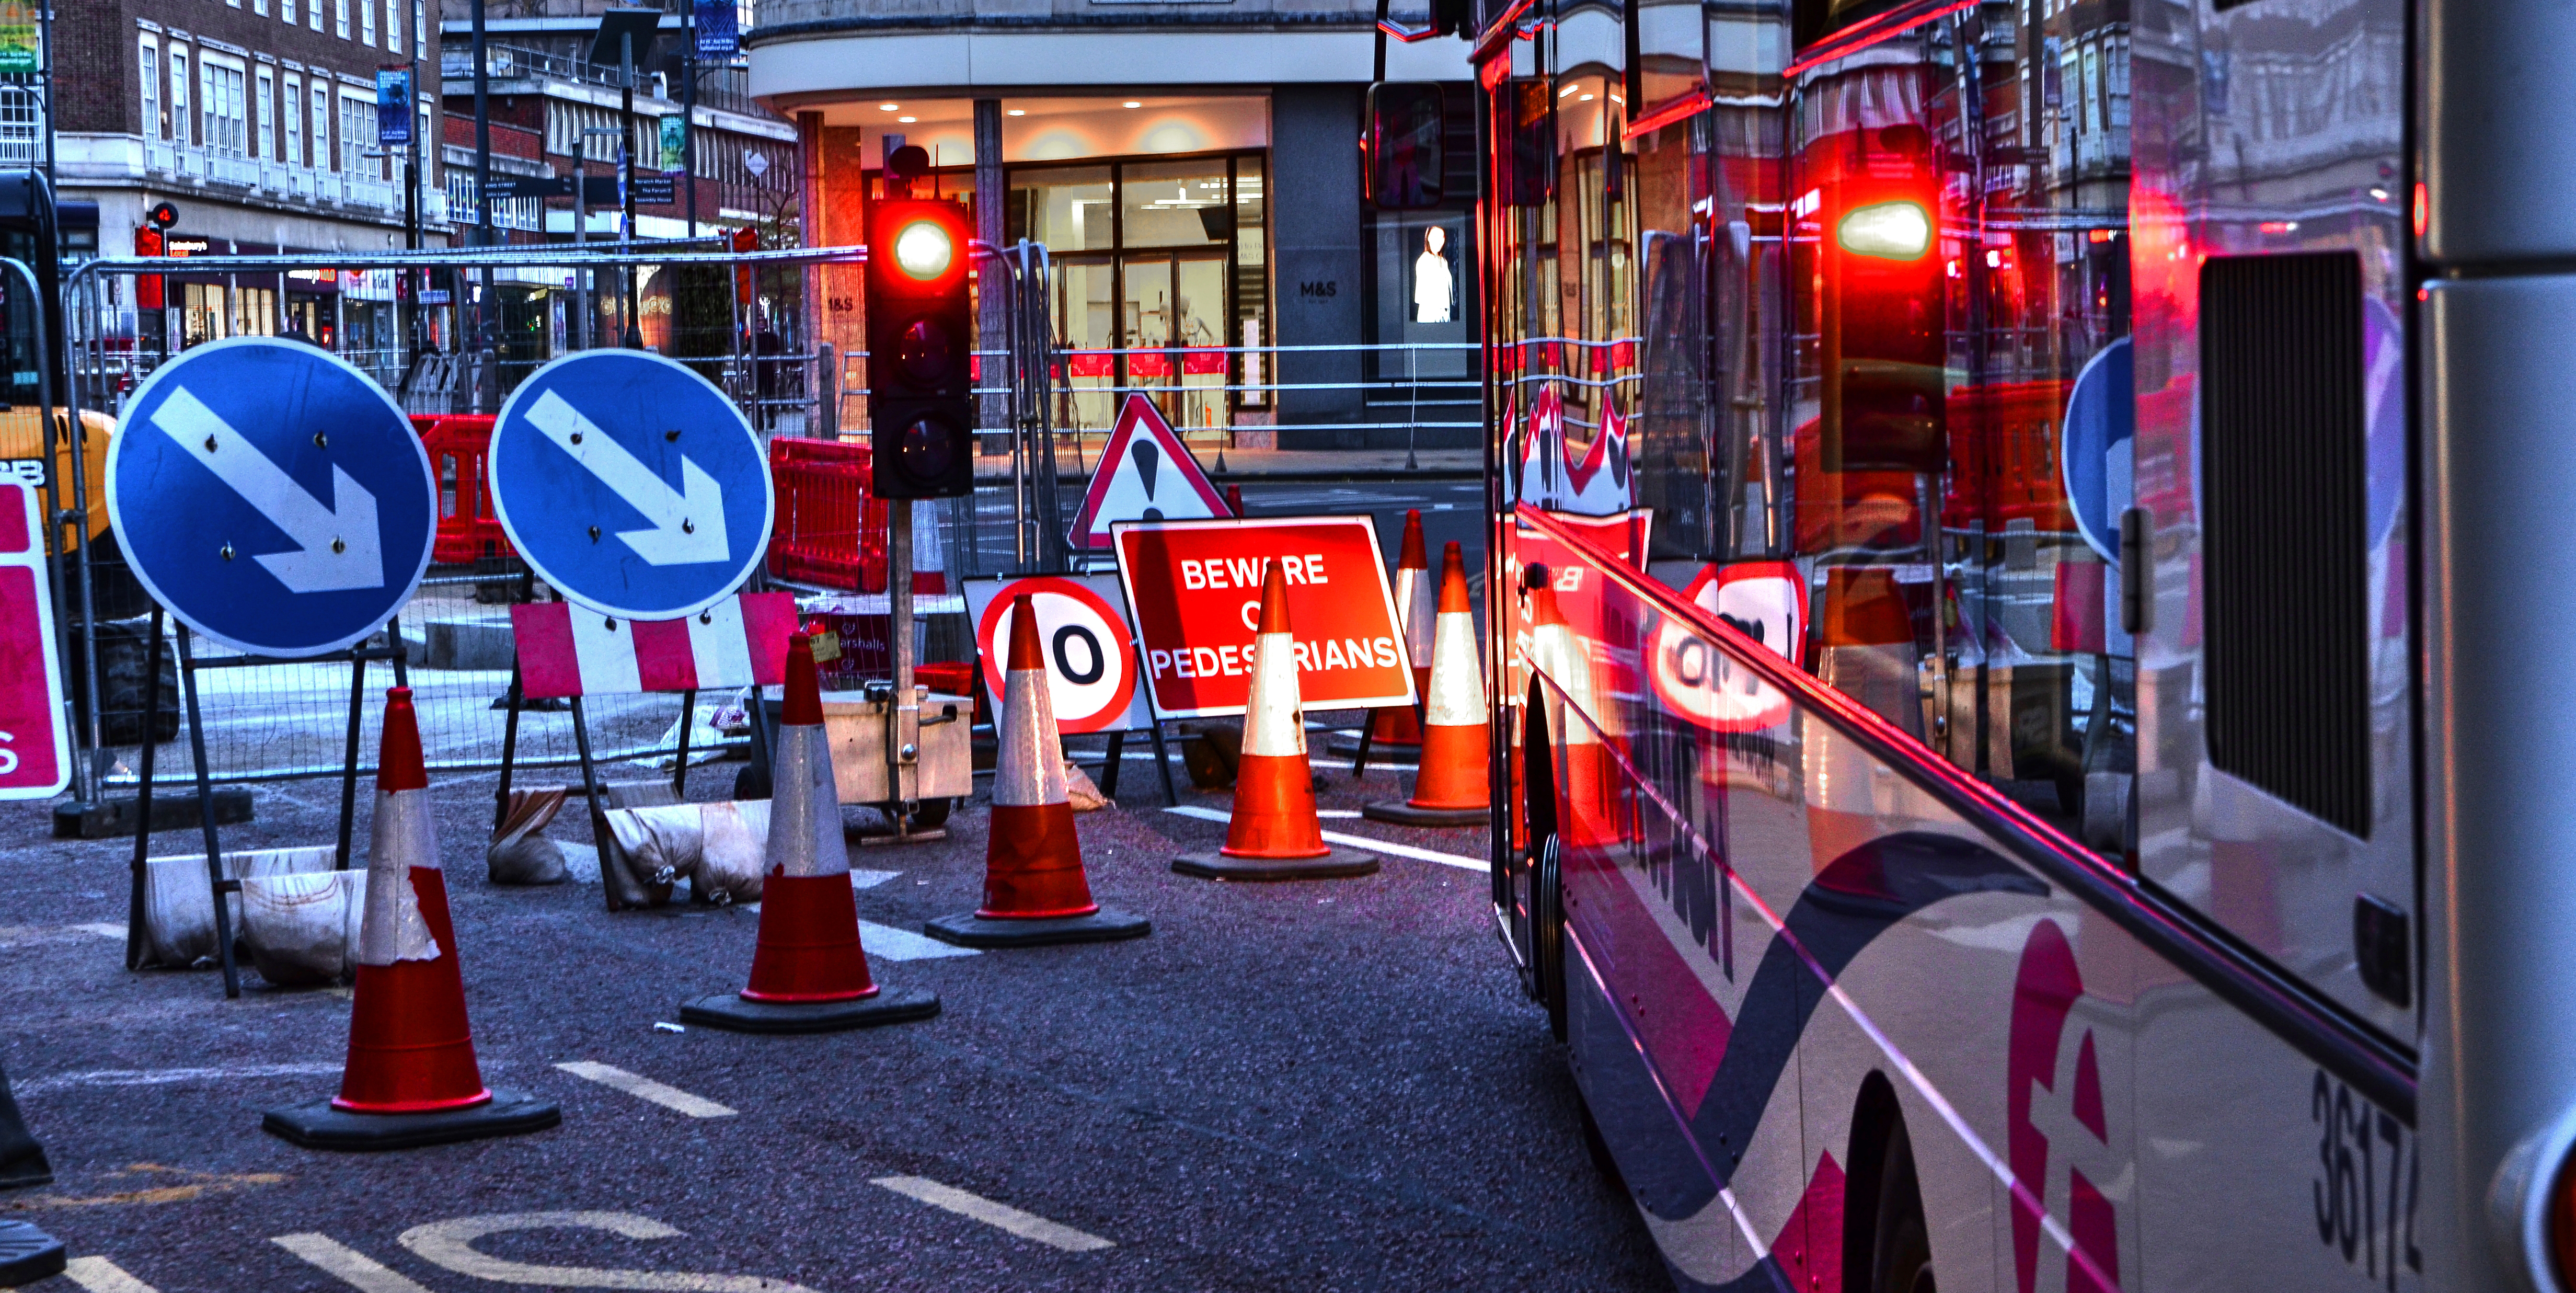
light, road, street, crowd, red, nikon, bus, free, hdr, freeuse, sigma, norwich